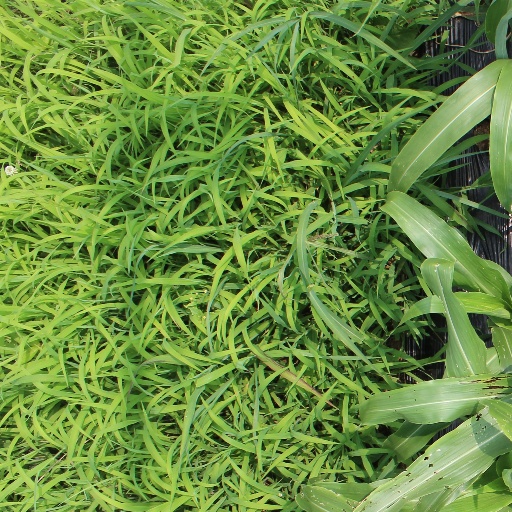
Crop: sorghum